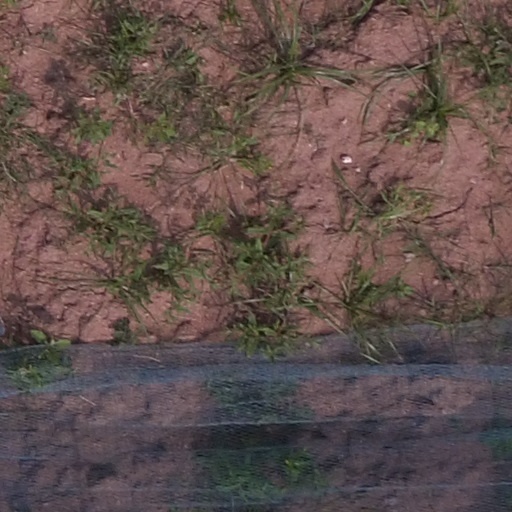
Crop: maize; corn